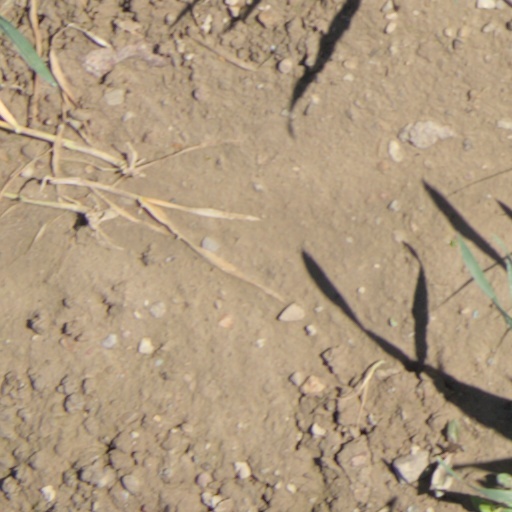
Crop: wheat